Fort Branch, Indiana

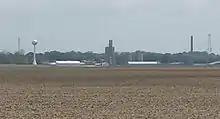
Former Emge Foods Processing plant along the town's west side

On April 3, 1989, an F3 tornado passed through the town causing between 5 and 50 million dollars in damage.